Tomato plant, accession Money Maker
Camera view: horizontal (90 deg, fisheye); turntable rotation: 60 degrees
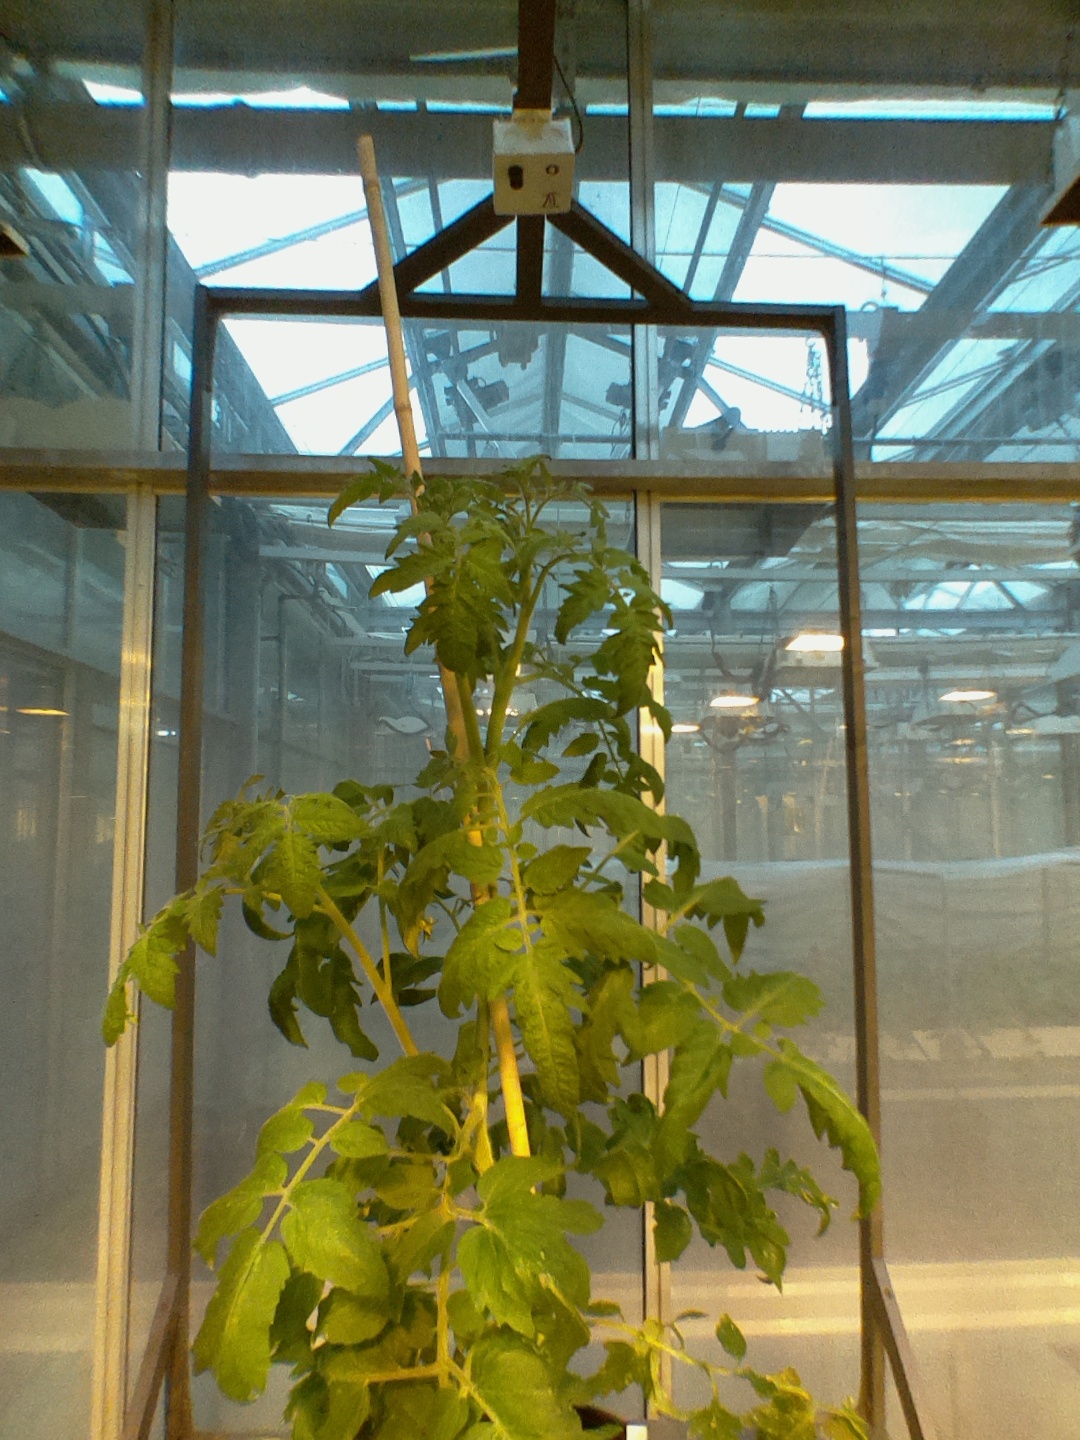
BBCH growth stage 70: Fruits at the main stem or branches visibles